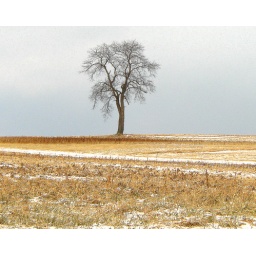
Solitary tree in a winter field